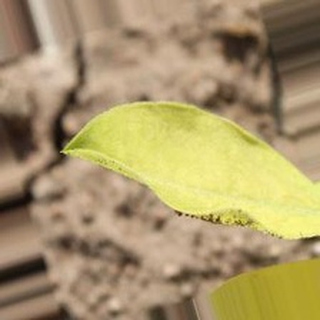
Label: groundnut_nutrition_deficiency